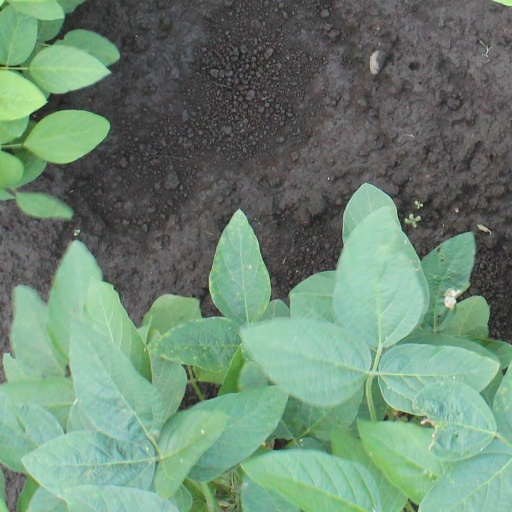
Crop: soybean